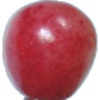
Label: cherry_rainier